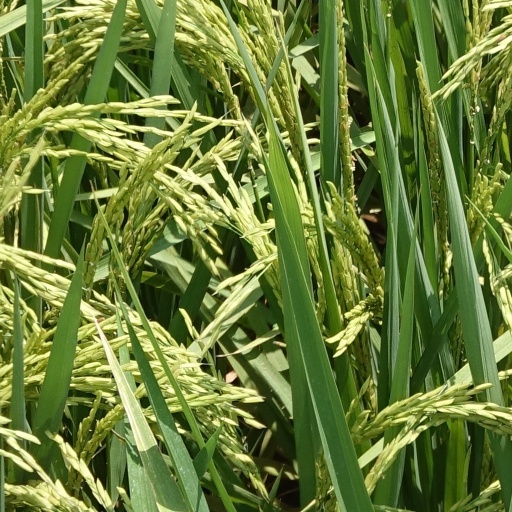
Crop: rice